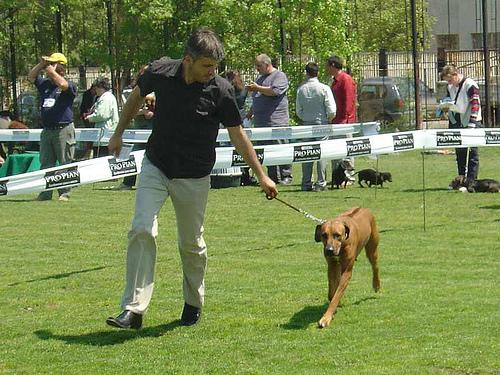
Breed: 230-n000080-Rhodesian_ridgeback